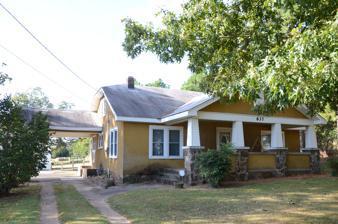
Building: Marshall Hickmon Homestead
Country: United States of America
Year built: 1933
Historic house in Arkansas, United States United States historic place Marshall Hickmon Homestead U.S. National Register of Historic Places Show map of Arkansas Show map of the United States Location AR 87 , Bradford, Arkansas Coordinates 35°25′28″N 91°27′55″W / 35.42444°N 91.46528°W / 35.42444; -91.46528 Area 2 acres (0.81 ha) Built by Marshall Hickmon Architectural style Bungalow/craftsman MPS White County MPS NRHP reference No. 91001317 Added to NRHP July 21, 1992 The Marshall Hickmon Homestead is a historic house on Arkansas Highway 87 in Bradford, Arkansas .  It is a 1 + 1 ⁄ 2 -story wood-frame structure, clad in stucco, with a jerkin-headed side-gable roof and a concrete foundation.  Most of its front facade is sheltered by a gabled porch, supported by sloping square columns finished in shingles and set on concrete piers.  The house was built in 1933, and is a high quality local example of Craftsman architecture. The house was listed on the National Register of Historic Places in 1992. See also National Register of Historic Places listings in White County, Arkansas References